Cassiopeia (constellation)

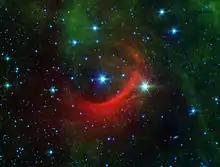
Kappa Cassiopeiae and its bow shock. Spitzer infrared image (NASA/JPL-Caltech)

The next seven brightest stars in Cassiopeia are also all confirmed or suspected variable stars, including 50 Cassiopeiae which was not given a Greek letter by Bayer and is a suspected variable with a very small amplitude. Zeta Cassiopeiae (Fulu) is a suspected slowly pulsating B-type star. Kappa Cassiopeiae is a blue supergiant of spectral type BC0.7Ia that is some 302,000 times as luminous as the Sun and has 33 times its diameter. It is a runaway star, moving at around 2.5 million mph relative to its neighbors (1,100 kilometers per second). Its magnetic field and wind of particles creates a visible bow shock 4 light-years ahead of it, colliding with the diffuse, and usually invisible, interstellar gas and dust. The dimensions of the bow shock are vast: around 12 light-years long and 1.8 light-years wide. Theta Cassiopeiae, named Marfak, is a suspected variable star whose brightness changes by less than a tenth of a magnitude. Iota Cassiopeiae is a triple star 142 light-years from Earth. The primary is a white-hued star of magnitude 4.5 and an α Canum Venaticorum variable, the secondary is a yellow-hued star of magnitude 6.9, and the tertiary is a star of magnitude 8.4. The primary and secondary are close together but the primary and tertiary are widely separated. Omicron Cassiopeiae is a triple star and the primary is another γ Cassiopeiae variable.